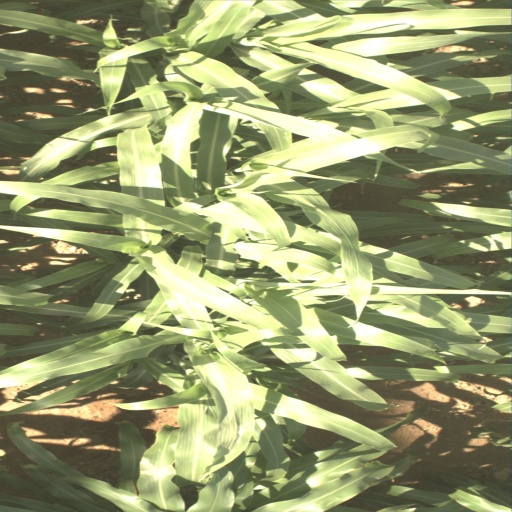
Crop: sorghum